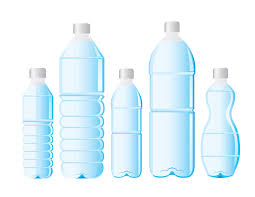
Waste category: plastic